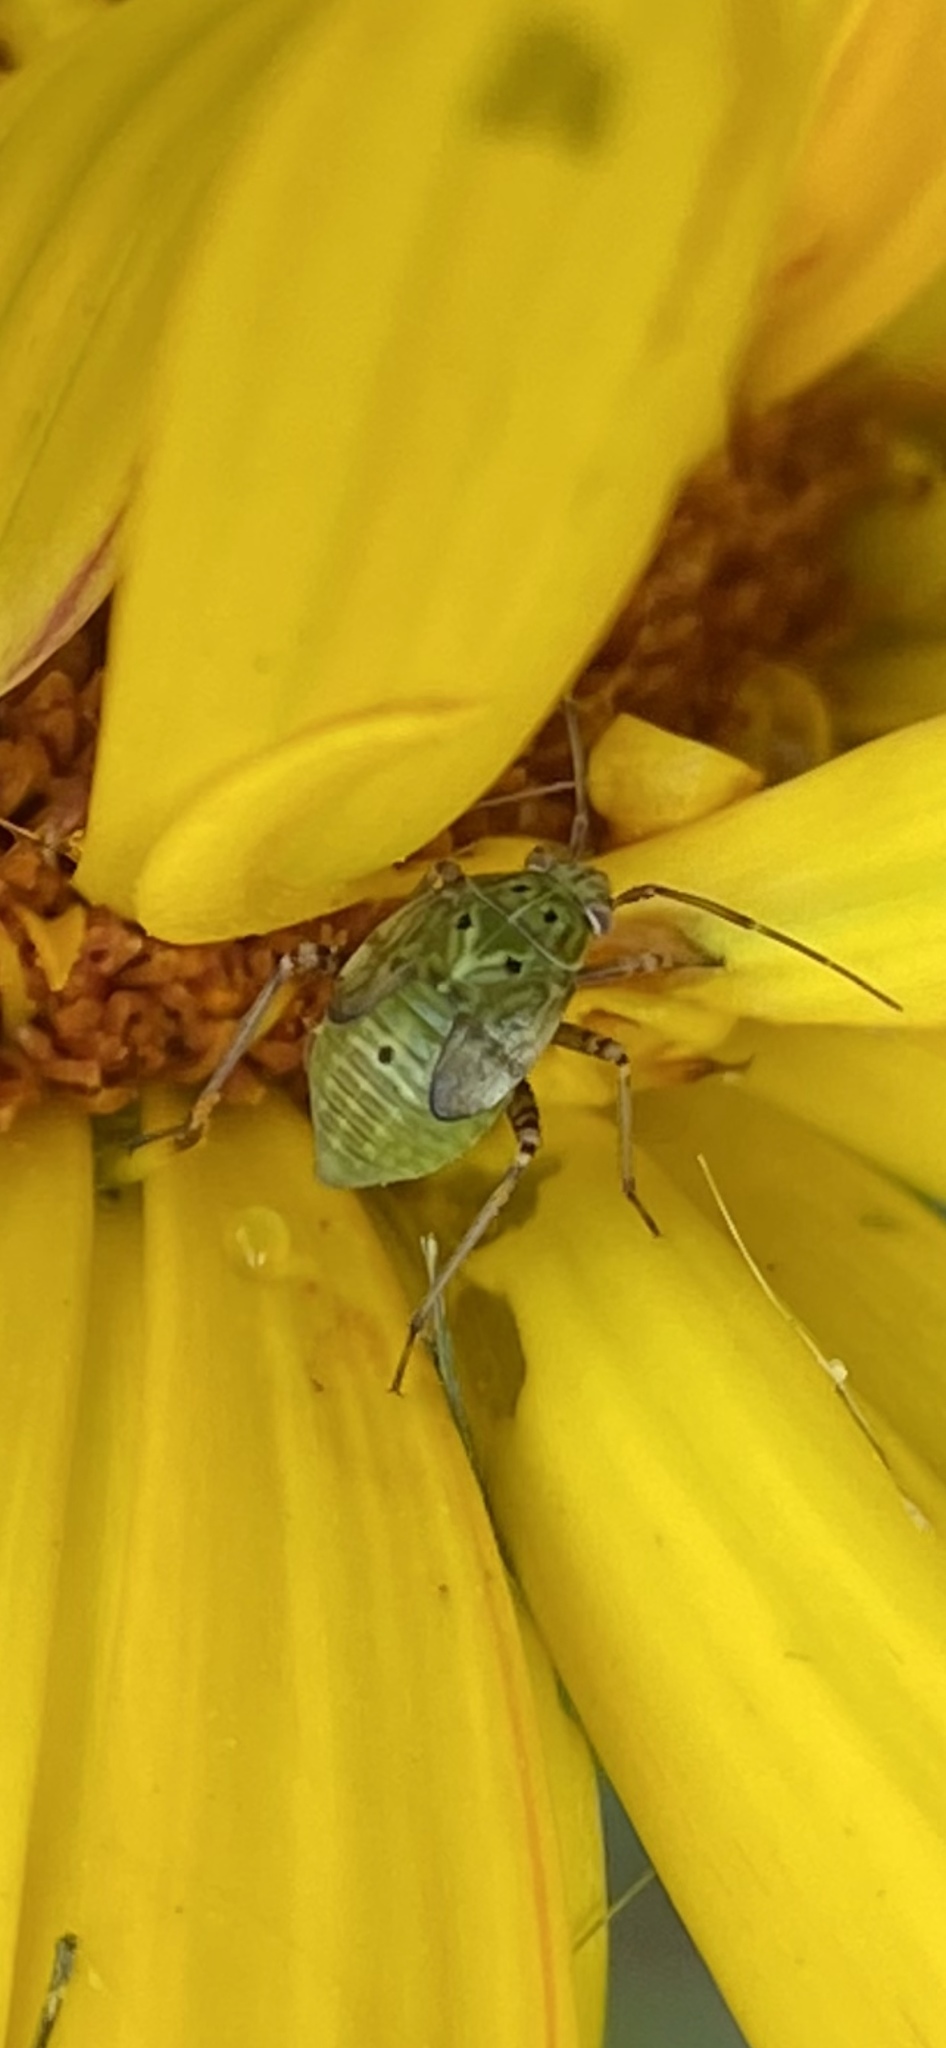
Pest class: lygus_bug